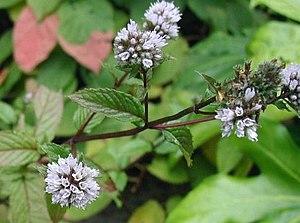
La Menthe poivrée, aussi connue sous son nom anglais Peppermint, est une plante herbacée de la famille des Lamiacées. C'est une menthe issue d'une hybridation spontanée, hexaploïde, entre la menthe aquatique et la menthe verte, cultivée en Angleterre à partir du XVIIᵉ siècle.